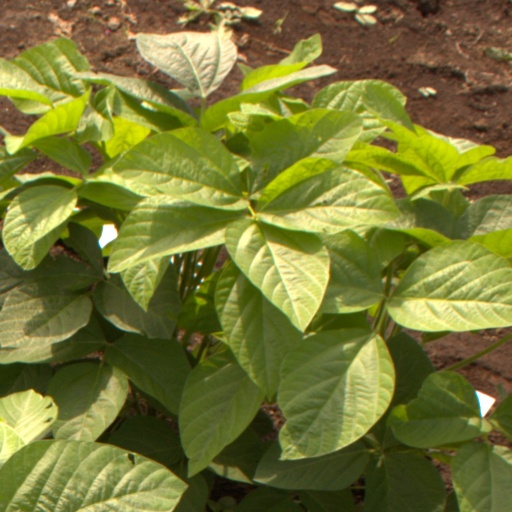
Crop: soybean